17 October Revolution

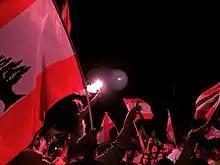
Flare shines light in group of protesters. Beirut, 10 November 2019

On 11 November, the Lebanese Federation of Syndicates of Bank Employees called for a general strike for its 11,000 members over "concerns for safety". This strike is unprecedented in the country's history and its impact is unclear. No end date was specified for the strike, and a general closure of all Lebanese banks may very well be the result. Riad Salameh, the governor of Lebanon's central bank (Banque du Liban) gave a press conference in which he denied the possibility of capital control on the Lebanese economy, assured that a "haircut" on large accounts is not a possibility, and repeated that the central bank's priority remains on economic stability and confidence in the Lebanese pound. When asked about the strike by the bank staff union announced earlier in the day, Salameh claimed to have not yet heard of it. A few minutes after Salameh's press conference, Speaker of Parliament Nabih Berri appeared on live television to announce that the following day's parliamentary session had been delayed until 19 November 2019, possibly as a response to protests called for during the weekend against the proposed general amnesty bill that was due to be discussed. Berri claimed the postponement was for "security reasons". In the afternoon, Hezbollah Secretary-General Hassan Nasrallah gave a speech in which he made strong overtures towards a corruption investigation to be led by Lebanon's judiciary, offering for Hezbollah to collaborate fully with any such investigation and calling for a "strong, independent judiciary" to equally investigate all Lebanese parties without reservation. Nasrallah also called for banking secrecy and any prior amnesty for public representatives to be lifted, "dating back to 1992".